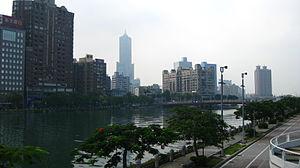
Kaohsiung est une municipalité spéciale de Taïwan, avec environ 2 775 318 habitants, répartis dans 11 districts.